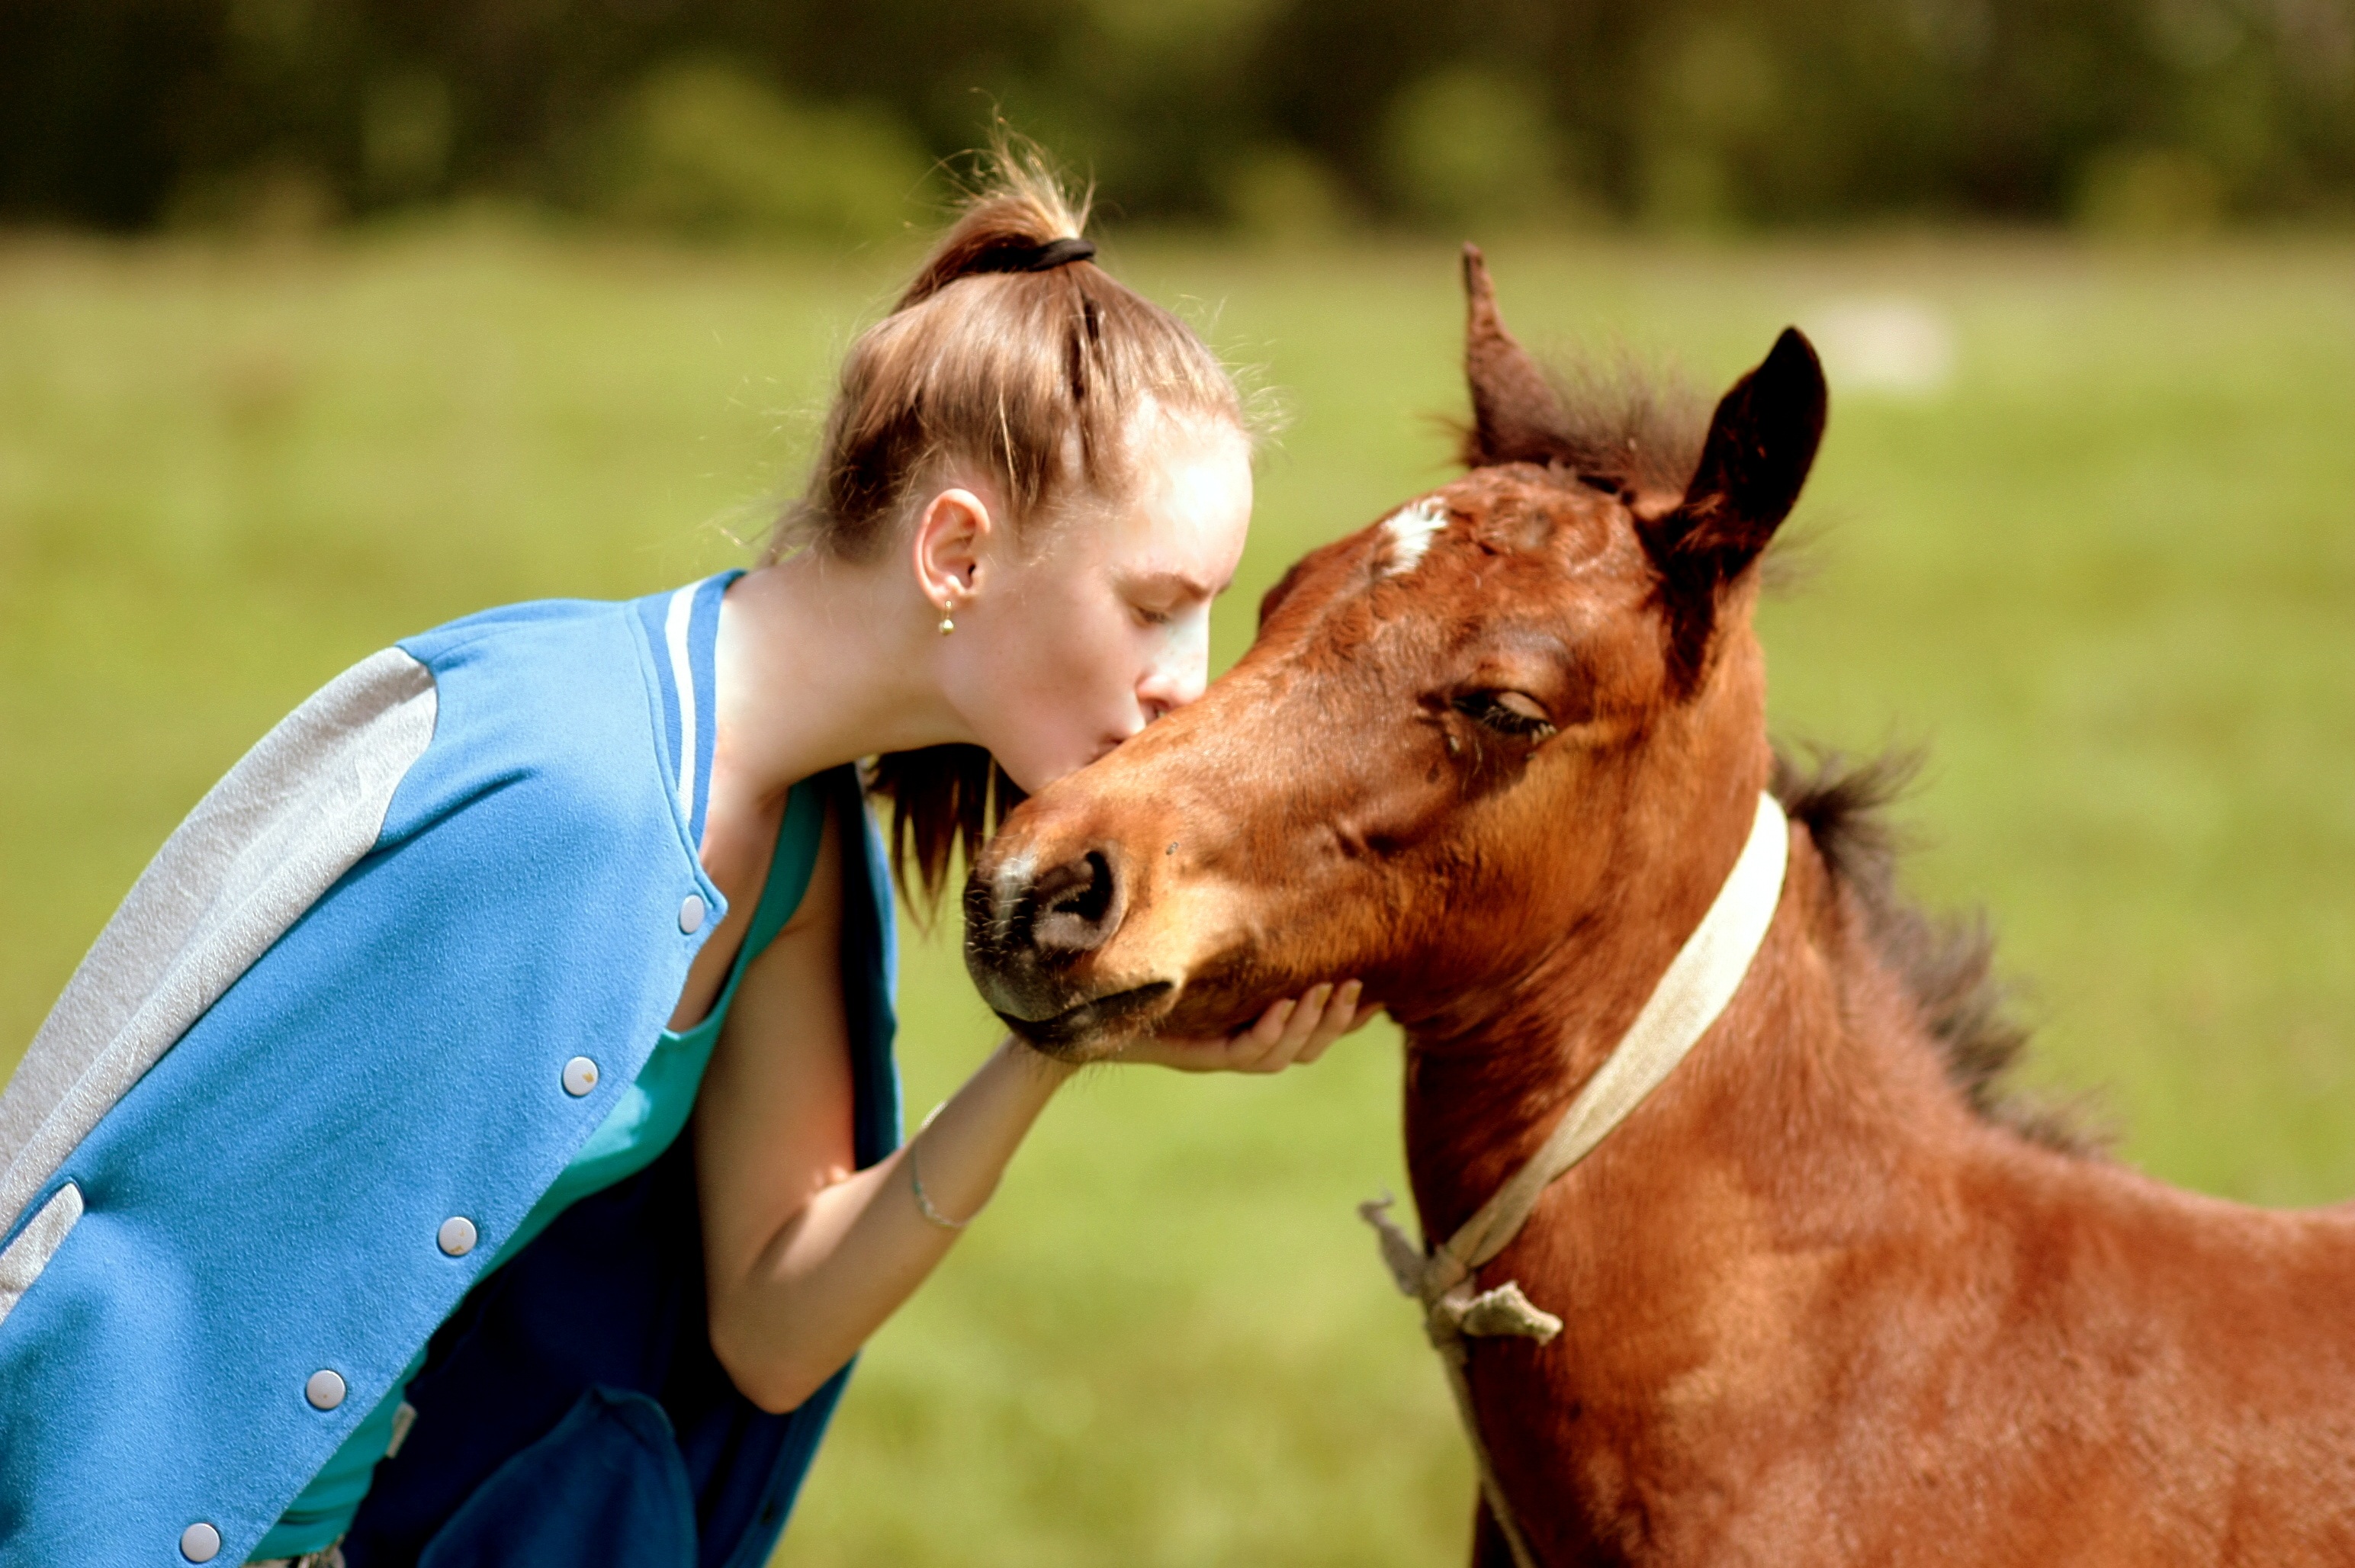
girl, meadow, love, pet, horse, brown, kiss, mammal, stallion, equine, vertebrate, mare, contact, foal, colt, horse like mammal, mustang horse